Machine gun

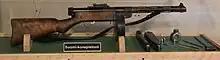
Suomi M31 submachine gun with 70-round drum magazine attached, 20- and 50-round box magazines

A biography of William Lyon Mackenzie mentions that in 1839 a Detroit-based inventor was working on a cannon that could be fired 50 to 60 times in a minute.